Sherlock Holmes: The Musical

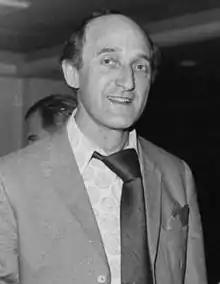
Actor Ron Moody

The original production of "Sherlock Holmes: the Musical" opened at the Northcott Theatre in Exeter. Its original cast included: